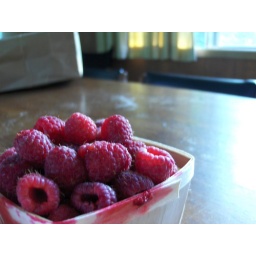
labor day weekend at the lake house in bridgman, michigan with 17 of our closest friends :D